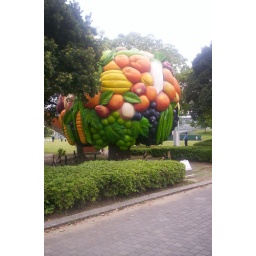
man-made fruit tree in a park in Yokhoma...thought it was pretty awesome....